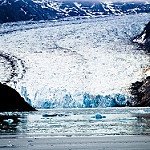
Scene: Outdoor